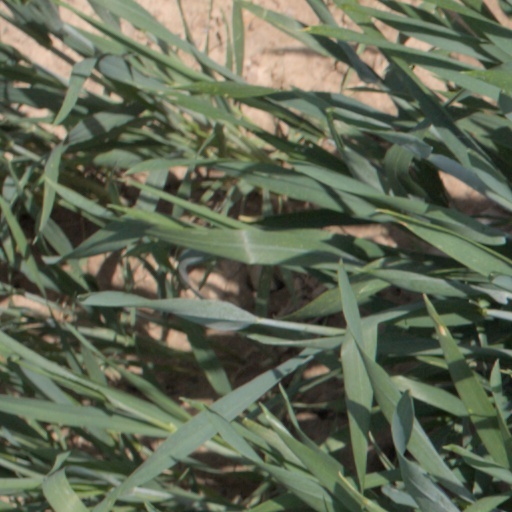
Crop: wheat